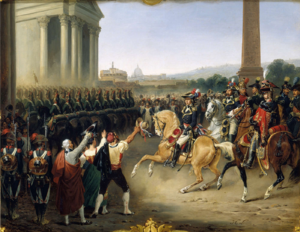
Entrée de l’Armée française à Rome, le 15 février 1798, par Hippolyte Lecomte
15 février : les armées françaises envahissent Rome. Un incident permet aux troupes françaises d’intervenir dans les États pontificaux. Les patriotes romains fondent la République romaine.
Cette page concerne l'année 1798 du calendrier grégorien.